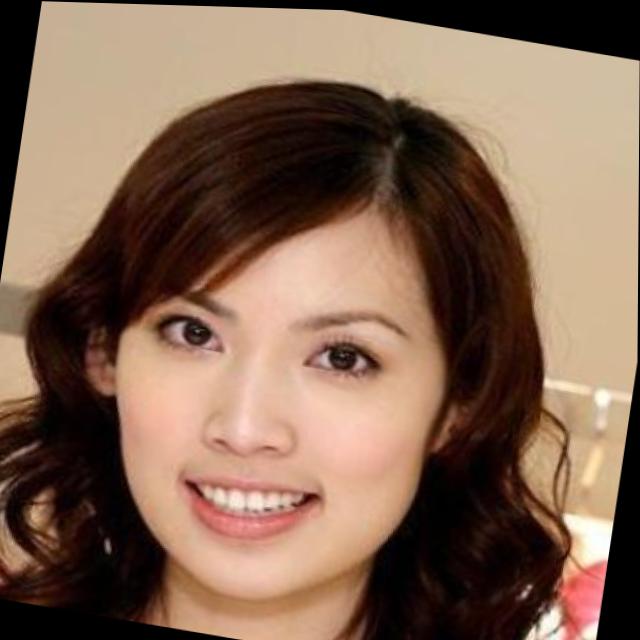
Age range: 21-44